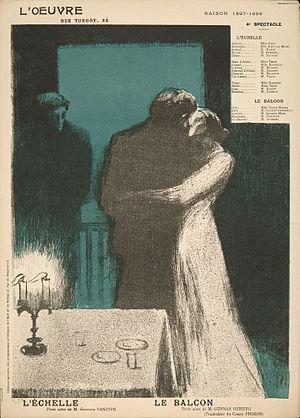
affiche pour Le Balcon of Gunnar Heiberg au Théâtre de l'Oeuvre, Paris. Koehl E16 Italiano: manifesto per Le Balcon di Gunnar Heiberg al Théâtre de l'Oeuvre, Parigi. Koehl E16
Alfredo Müller est un artiste de nationalité suisse et française, peintre et graveur, né à Livourne et mort à Paris, dont la vie est divisée en périodes alternativement toscanes et parisiennes.